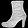
Label: Ankle boot